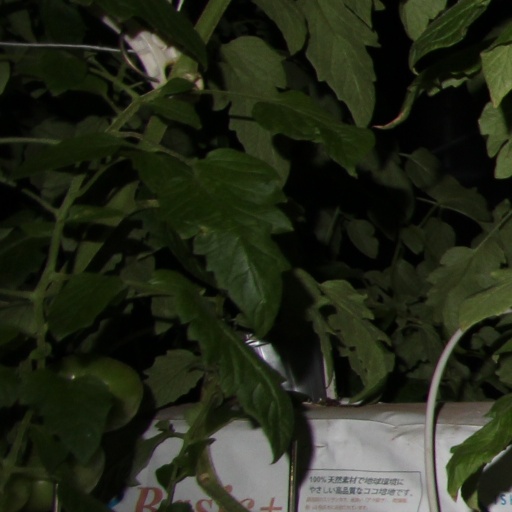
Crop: tomato